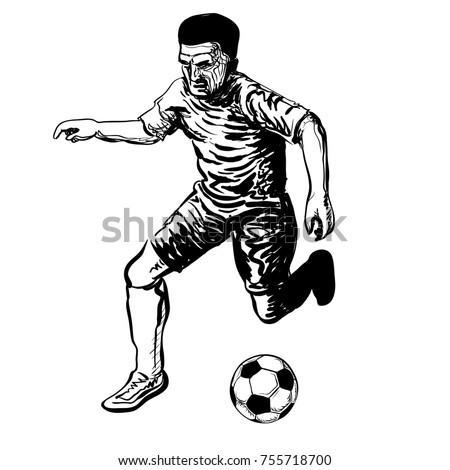
hand drawing of profession kicking a drawn illustration .